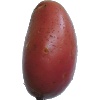
Label: Potato Red Washed 1